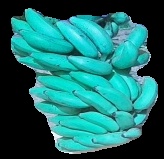
Variety: elakki-bale
Grade: grade3